Convent of São Pedro de Alcântara

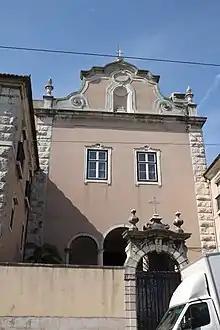
Façade of the Convent of São Pedro de Alcântara

São Pedro de Alcântara was a Franciscan monastery in the Bairro Alto district of Lisbon, founded in the late 17th century. It is a large Baroque building, with a highly decorated chapel.